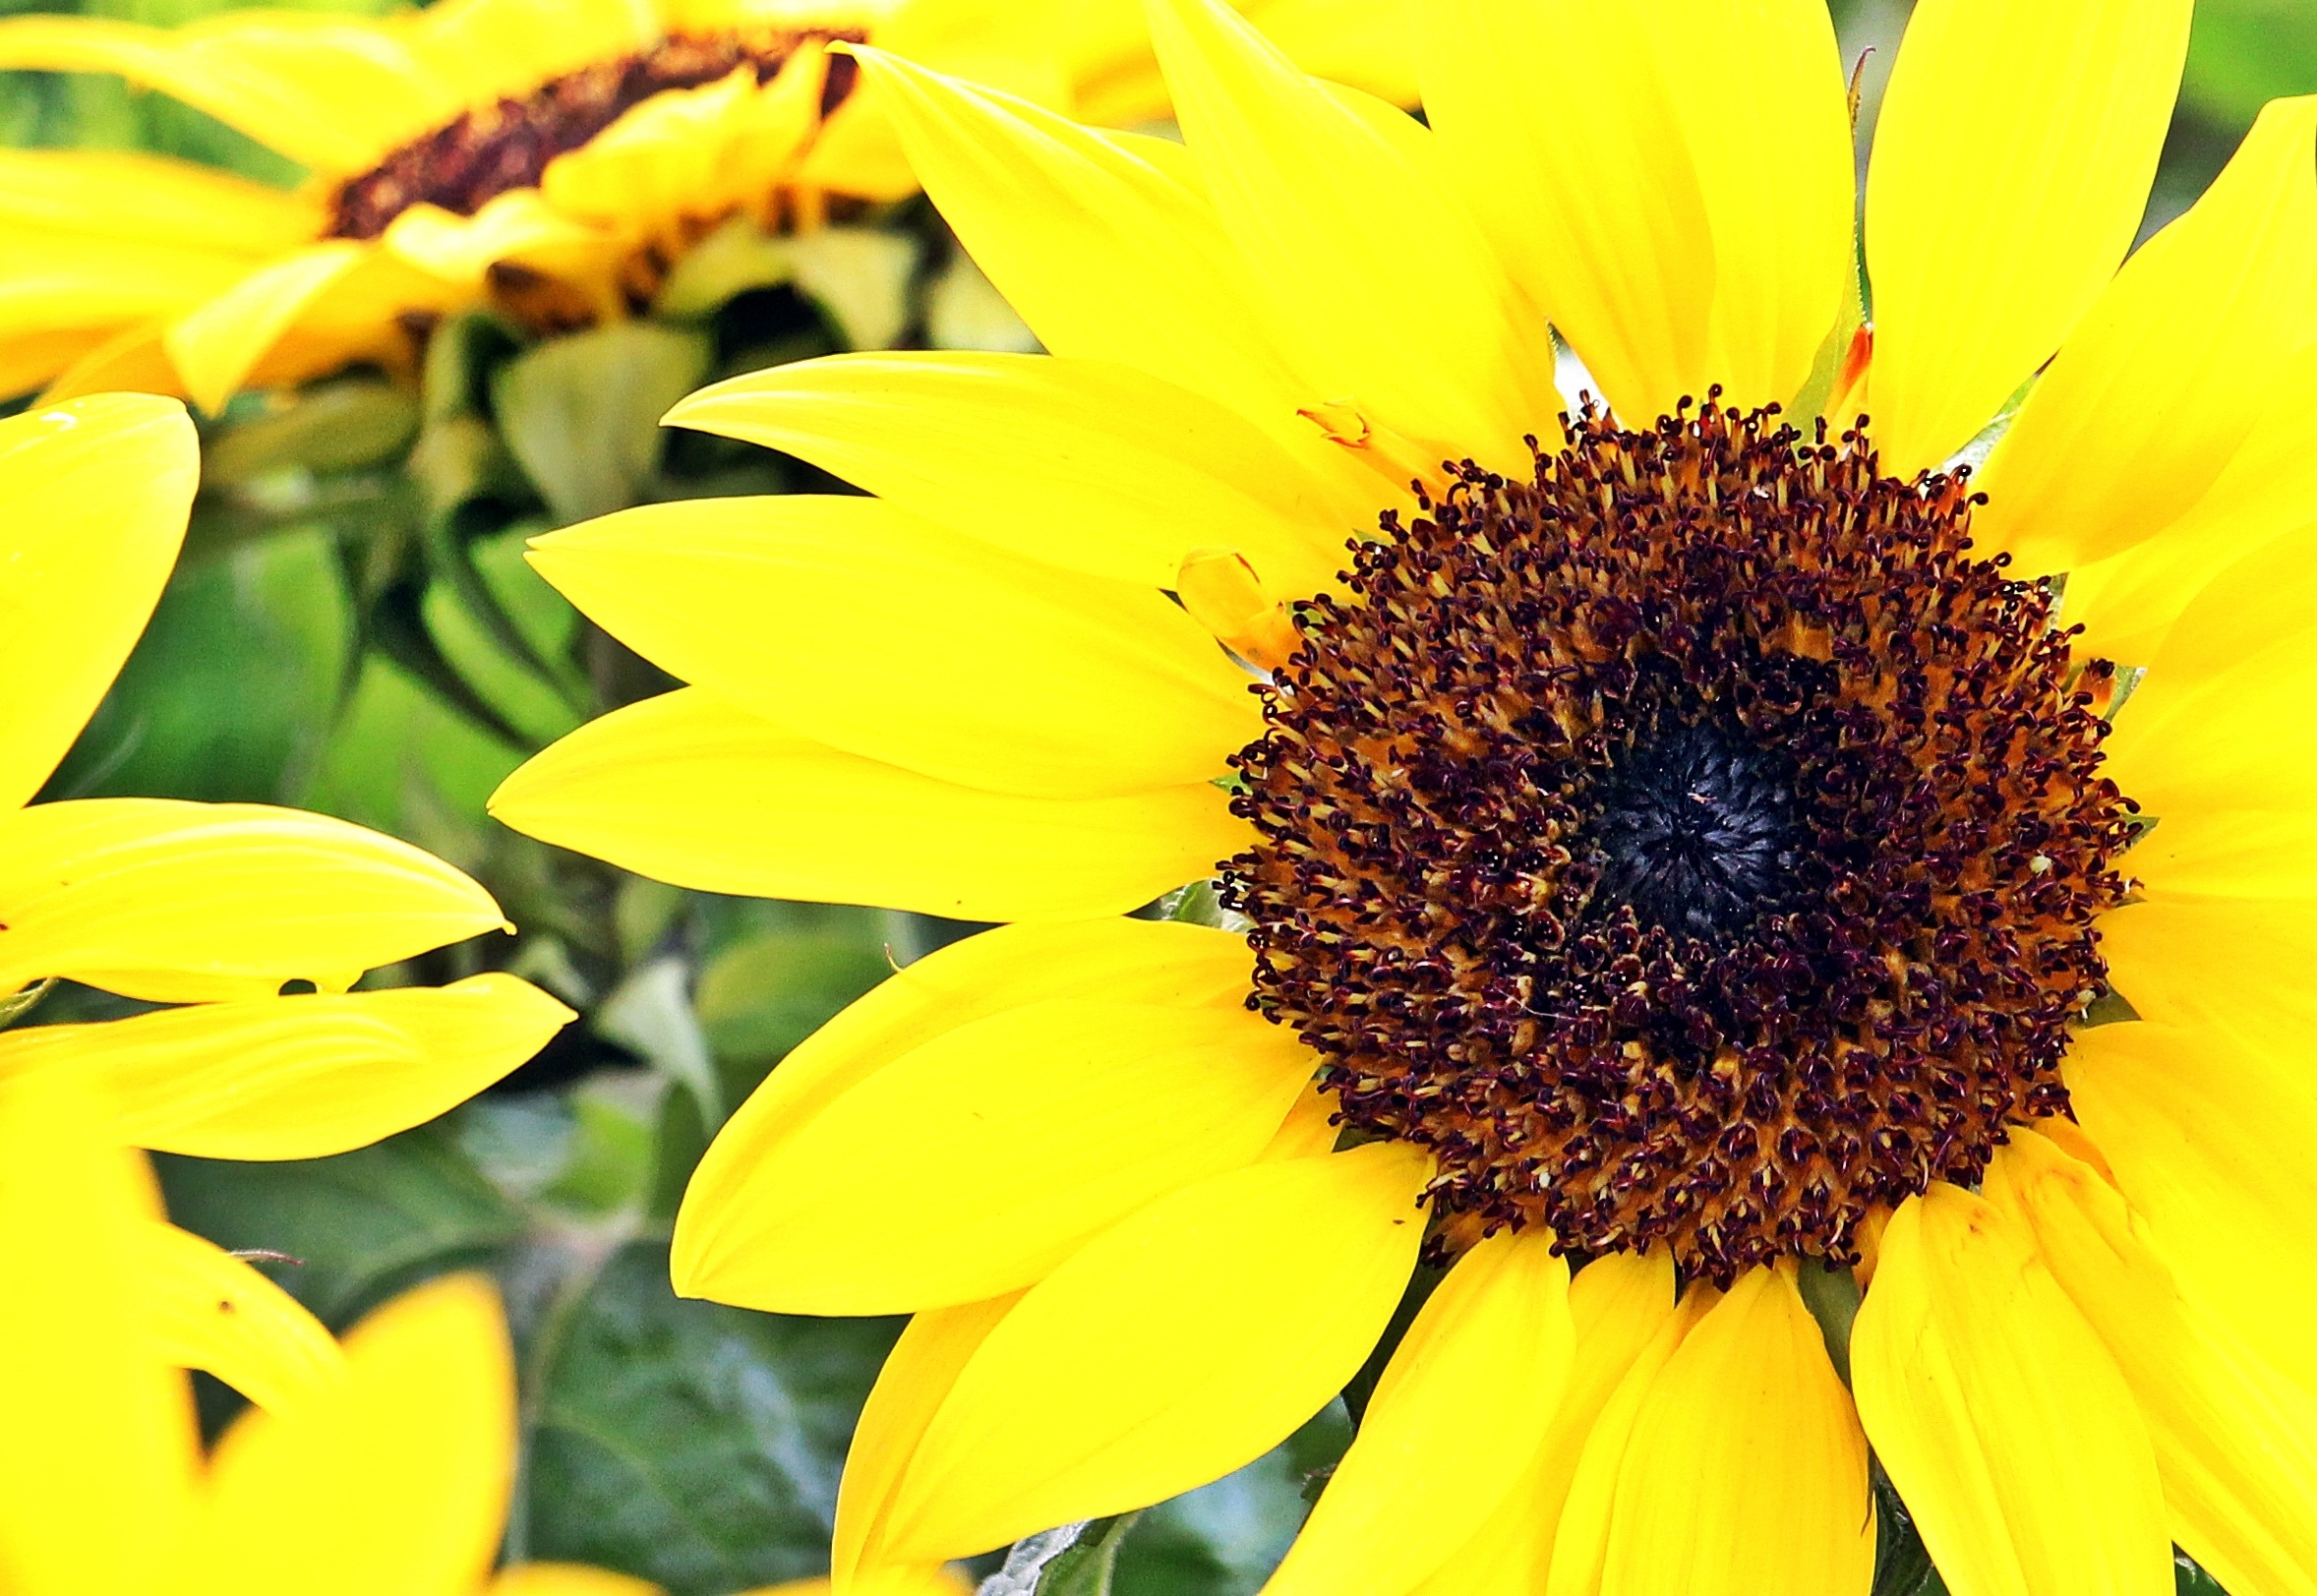
plant, field, flower, petal, summer, spring, market, yellow, flora, sunflower, flowers, market stall, stand, bright, beautiful, macro photography, farmers local market, flowering plant, daisy family, flowers was, sunflower seed, land plant